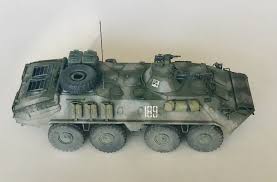
Label: BTR